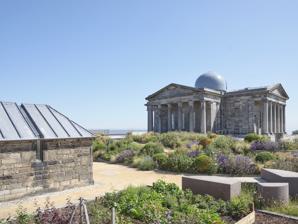
Building: Collective Gallery
Country: United Kingdom
Year built: 1984
Contemporary art gallery in Edinburgh, Scotland Collective, 2018. Photo: Tom Nolan Collective is a contemporary art centre in Edinburgh , Scotland. It is situated on Calton Hill , in the former City Observatory and City Dome site. It offers a programme of exhibitions, guided walking tours, audio walking tours, and events. History Collective was established in 1984 as the Artist's Collective Gallery and was located on Cockburn Street in Edinburgh until 2013, when it relocated to Calton Hill . It formed as a response to the artist-run 57 Gallery being absorbed into Fruitmarket Gallery : "Dissenting New 57 members... formed Collective on the basis of the original ’57 constitution", as academic Neil Mulholland has written. Collective fundraised to restore the disused City Observatory site in partnership with City of Edinburgh Council . In 2015, Collective Architecture (no relation to Collective gallery) took over detailed design work of the site after Malcolm Fraser Architects went into liquidation. Collective opened the new site in November 2018 as a centre for contemporary art. It includes the renovated City Observatory and City Dome, and two new buildings: the Hillside, an exhibition space; and the Lookout, a restaurant run by Gardener's Cottage. A new permanent sculptural work, Turns , by Tessa Lynch , was commissioned a part of the landscaping. Kate Gray was Director of Collective from 2009-2021. The current Director is Sorcha Carey. Programming When Spirituality Was a Baby, exhibition by artist Dineo Seshee Bopape in the City Dome, Collective, 2018. Photo: Tom Nolan Since it was founded, Collective has supported the work of emerging artists and curators, which it continues through its Satellites Programme. Past participants of the Satellites Programme and its forerunner, New Work Scotland, include Rachel Maclean and Hardeep Pandhal . It hosted feminist academic Silvia Federici in 2018. Since its move to Calton Hill, Collective has engaged with the history of the site through its Observers' Walks , a series of audio walks created by artists including Ruth Ewan , Astrid Johnston , Bedwyr Williams , Tris Vonna-Michell , Patrick Staff , James Hutchinson, and Catherine Payton. The City Dome at Collective has also hosted new work by artists showing in Scotland for the first time, including Dineo Seshee Bopape , Petra Bauer , James Richards , and Julijonas Urbonas. References